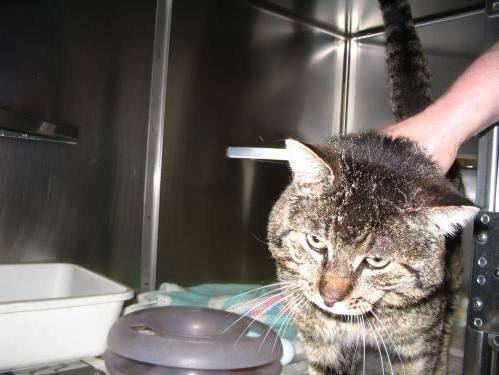
cat